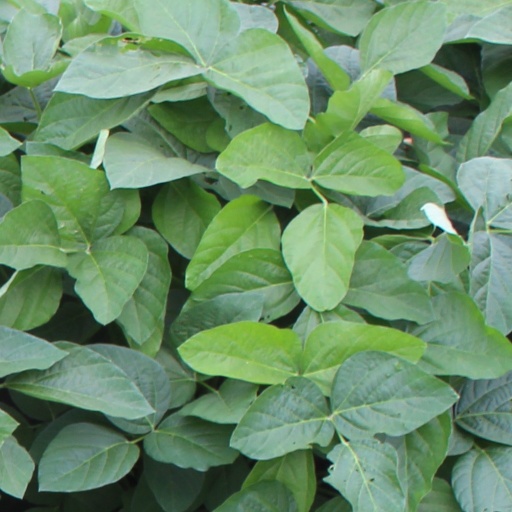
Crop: soybean